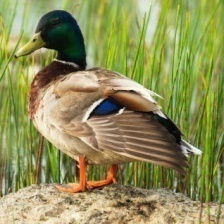
Species: MALLARD DUCK
Scientific name: ANAS PLATYRHYNCHOS
ImageNet parent category: drake